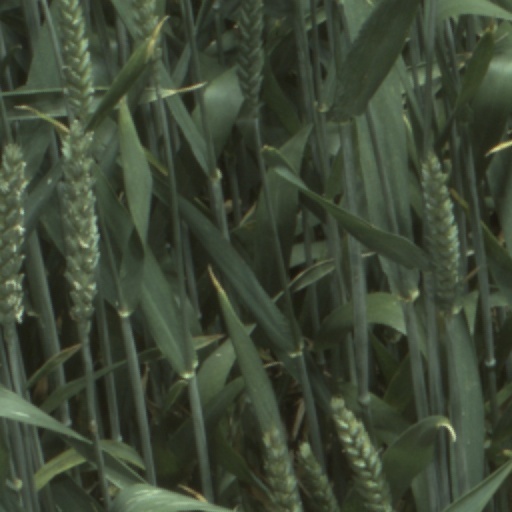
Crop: wheat